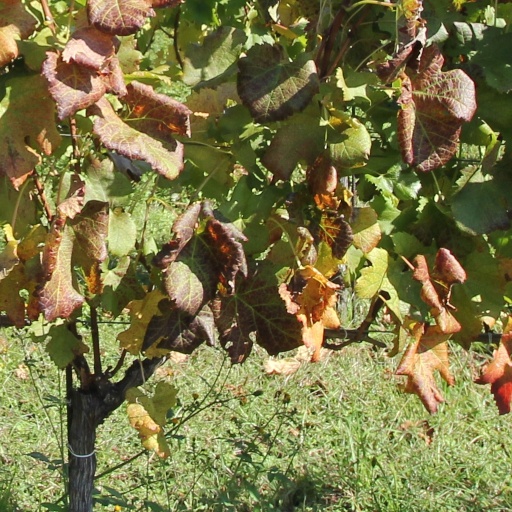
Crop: grape